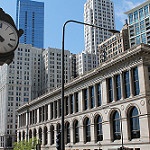
Label: buildings